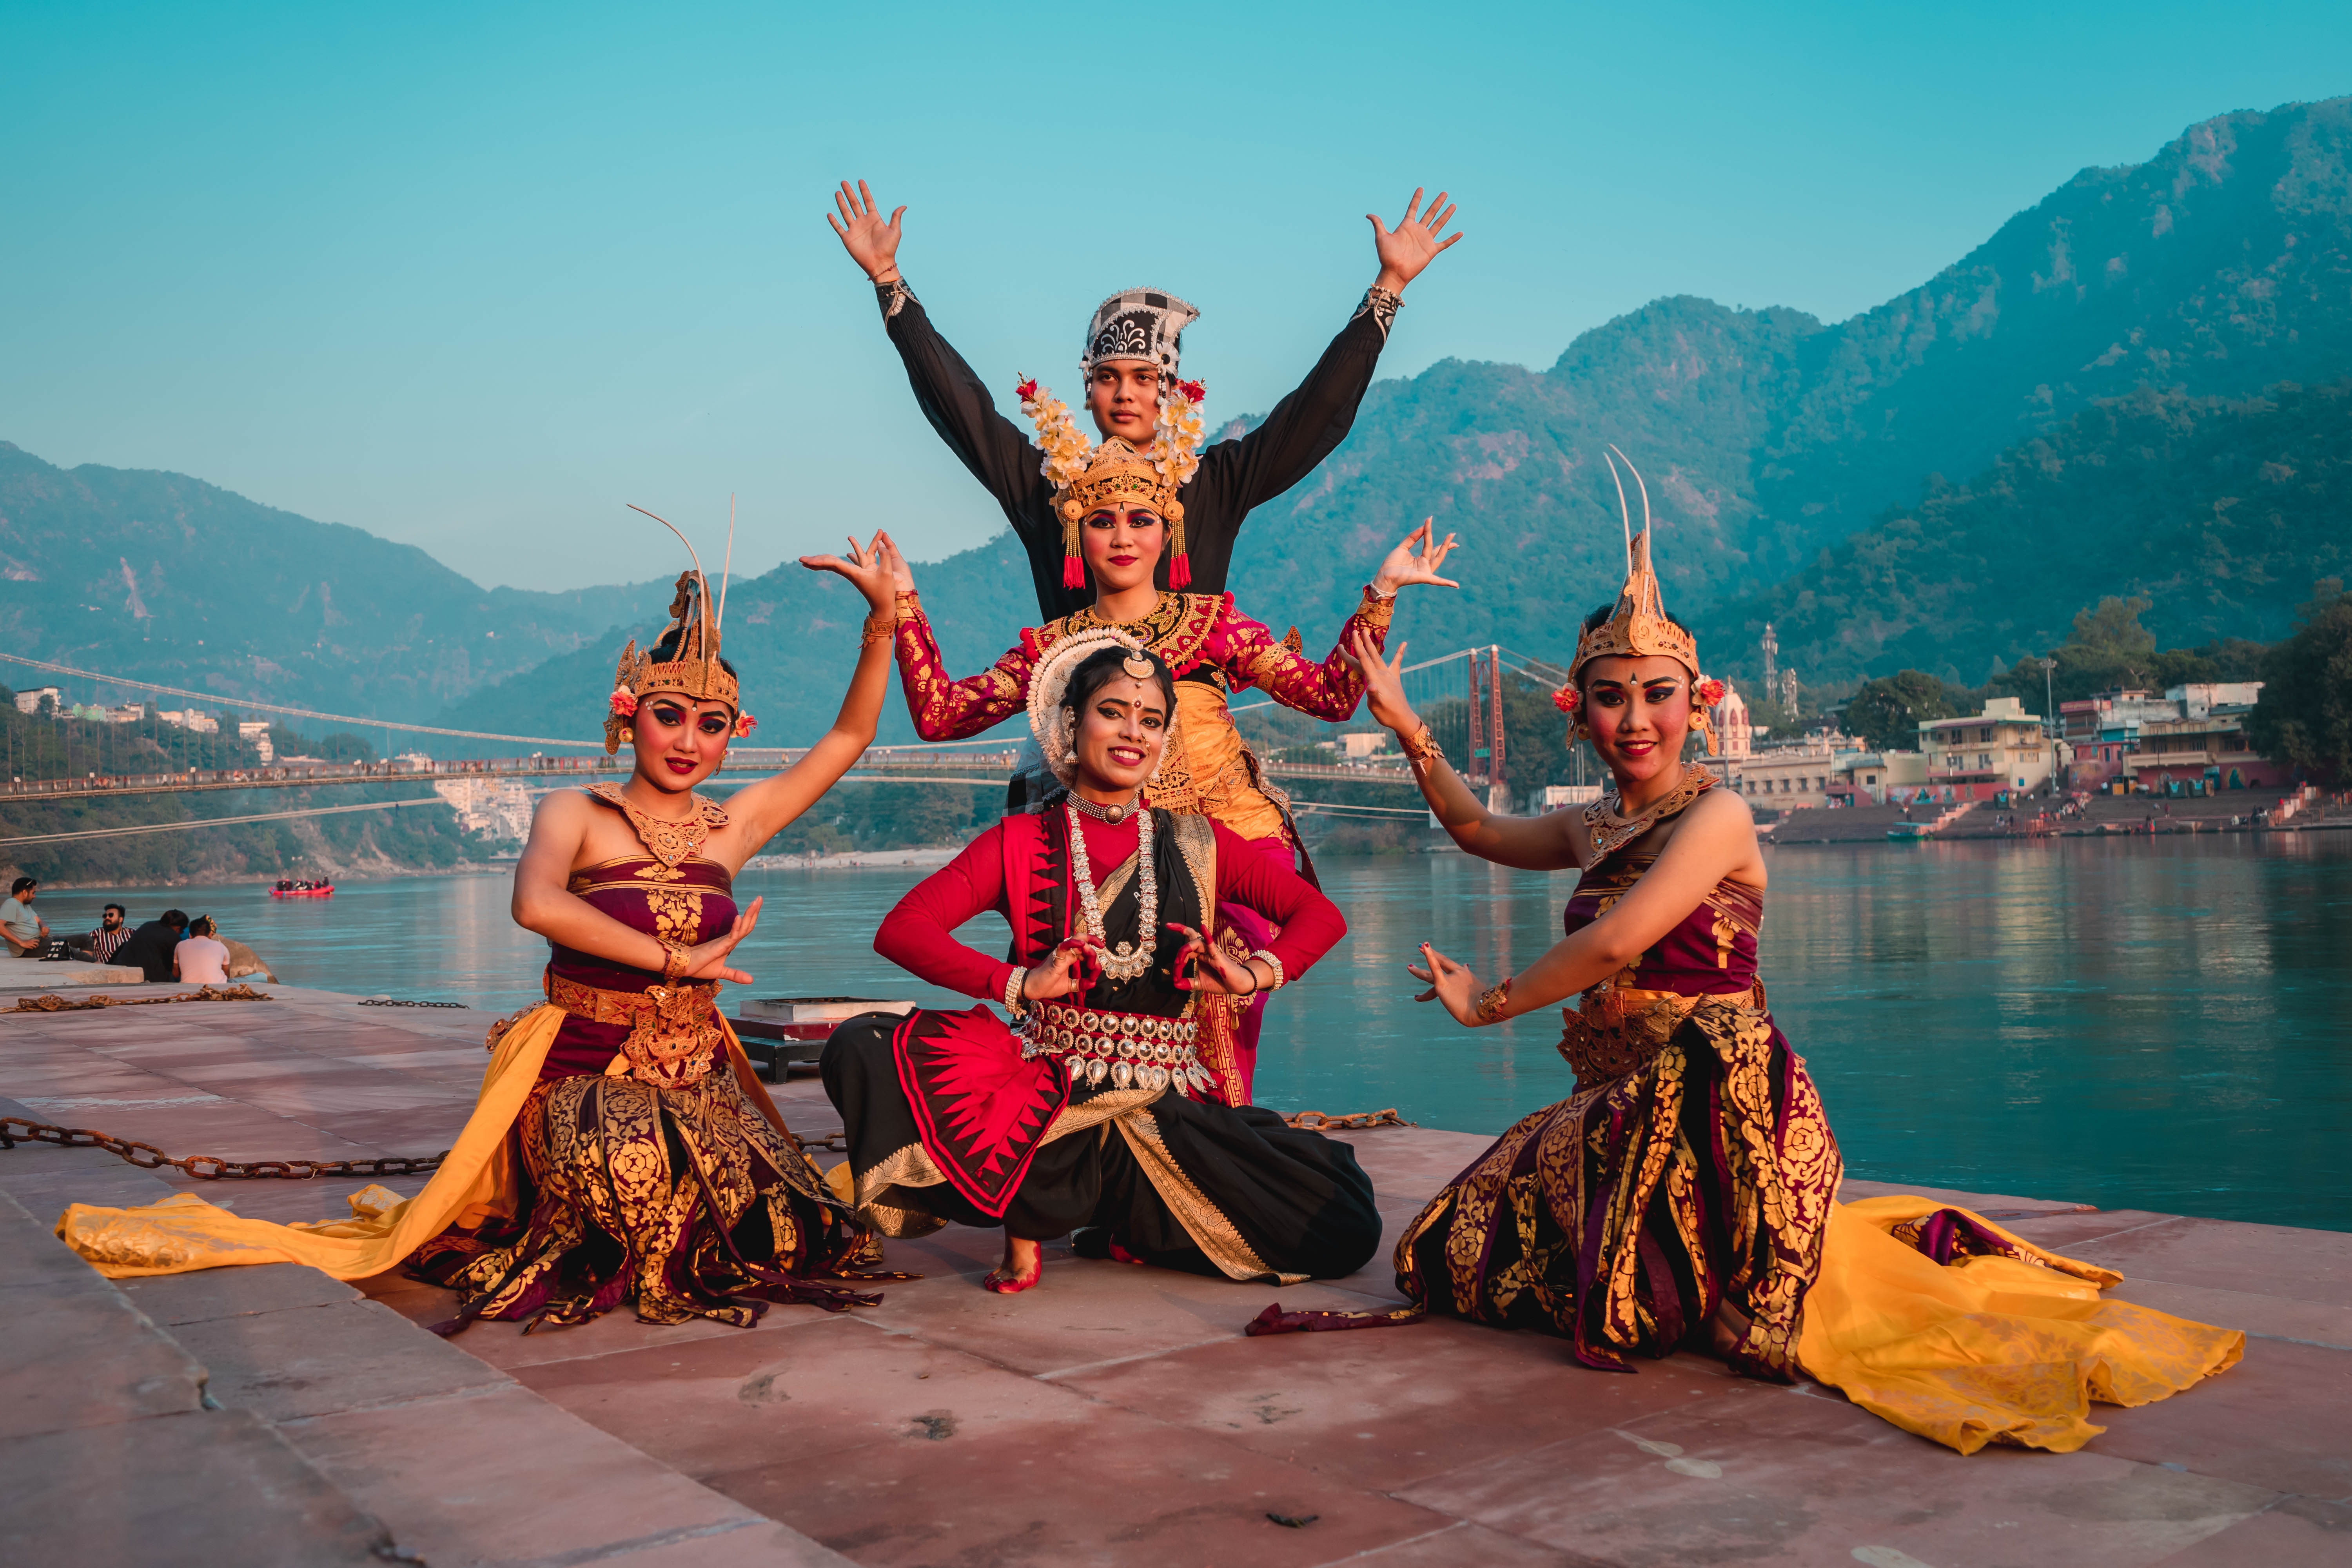
woman, sky, water, People in nature, smile, dance, mountain, happy, entertainment, leisure, performing arts, fun, travel, choreography, performance art, event, lake, landscape, tourism, performance, tradition, dancer, crew, drama, hill, public event, concert dance, team, abdomen, vacation